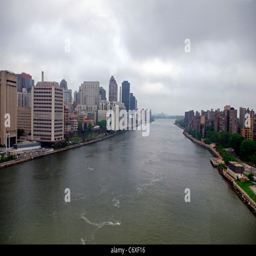
aerial view northward up river